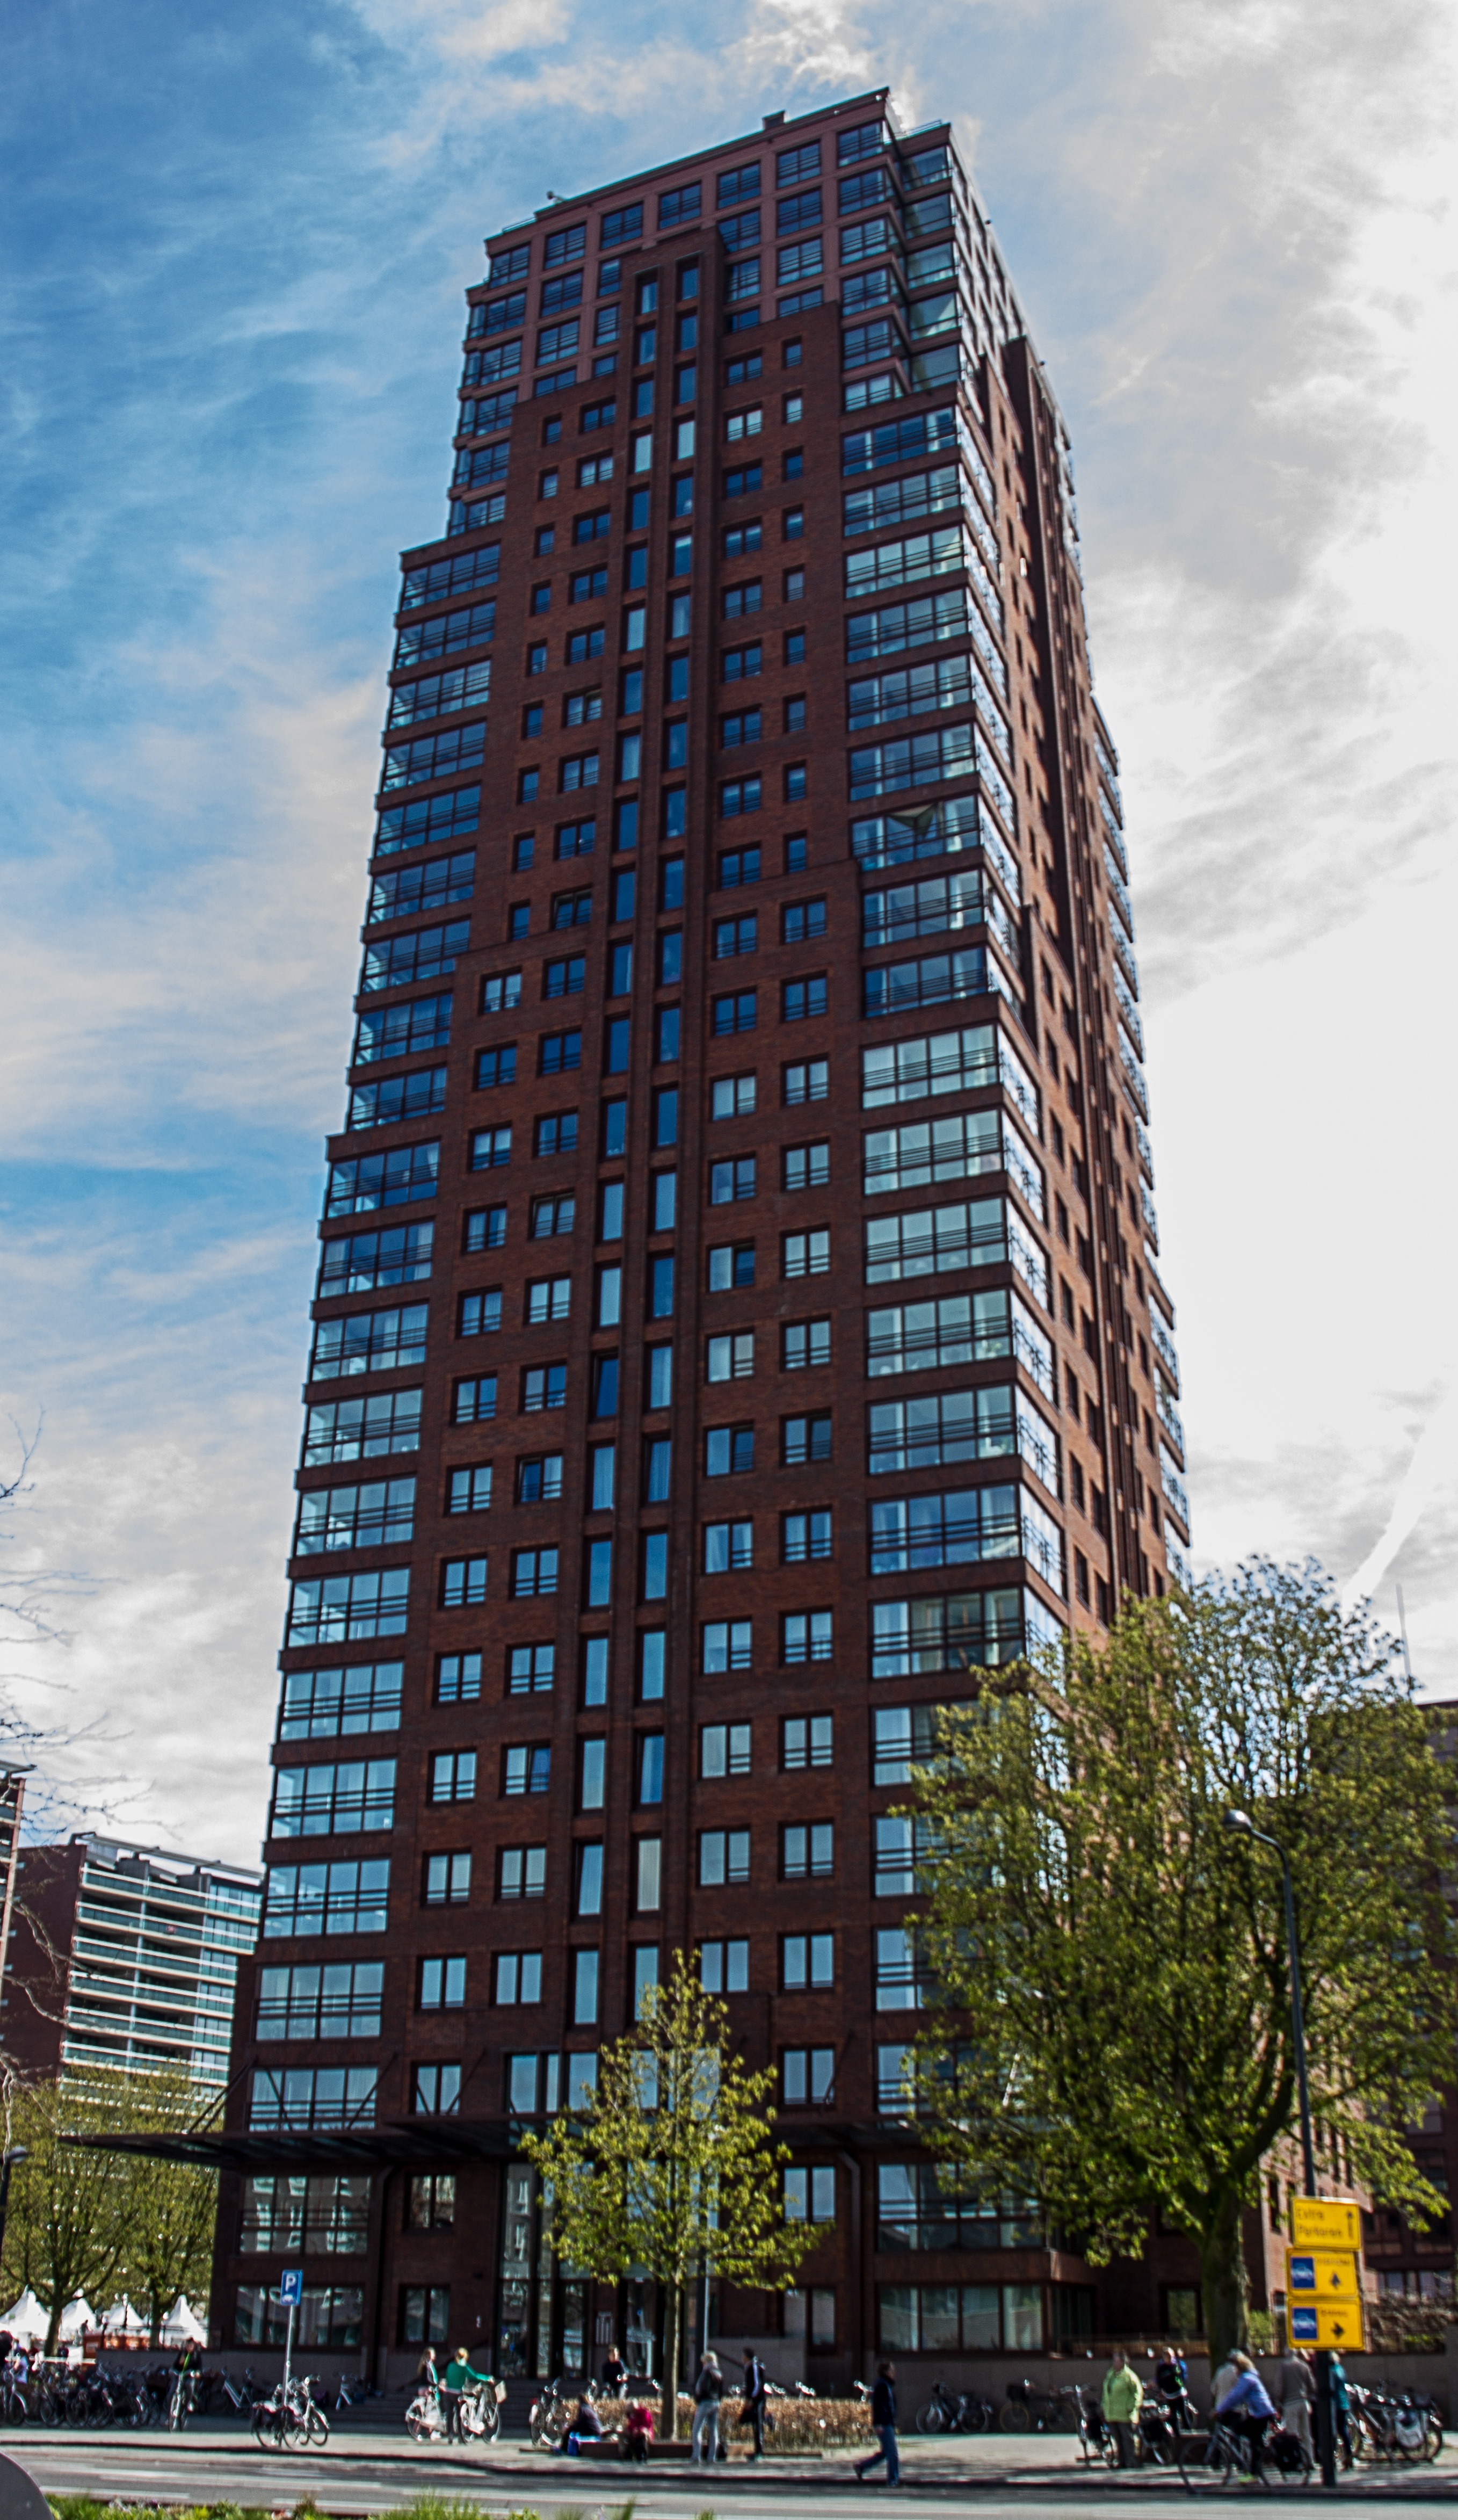
architecture, skyline, building, city, skyscraper, cityscape, downtown, tower, landmark, facade, tower block, holland, buildings, metropolis, condominium, neighbourhood, urban area, residential area, enschede, human settlement, metropolitan area